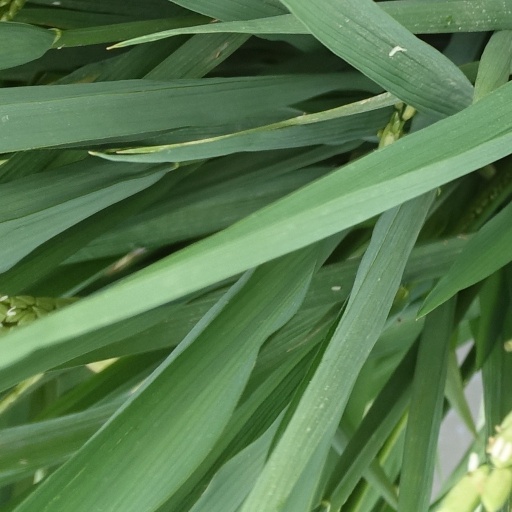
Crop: rice